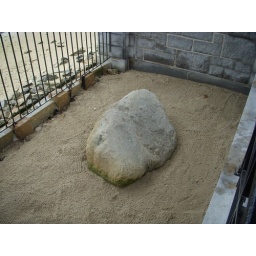
Plymouth Rock in Plymouth, Massachusetts. The rock and monument surrounding it are part of the Pilgrim Memorial State Park.